Edward Balfour

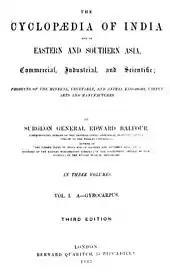
Cover of the first of the three volume 1885 (third) edition

Balfour's collations on a variety of aspects of life in India led to the publication of "The Encyclopaedia of India and of Eastern and Southern Asia, Commercial, Industrial, and Scientific", first published in 1857 with subsequent editions titled as the "Cyclopaedia of India". The original work was derived from notes that he had made for the Great Exhibition of 1851. Subsequent editions incorporated research by others including Sir Dietrich Brandis and it grew into a five volume work in 1871-83. The work also was used by William Theobald in his major revision of Mason's Burmah.